Garnish Island

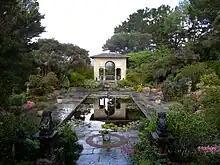
Italian Garden on Garnish Island

The island extends to and is renowned for its gardens which flourish in the mild humid micro-climate of Glengarriff harbour assisted by a mainly pine shelter belt. Structures include a clock tower, a Grecian temple, a Martello Tower, and an Italian casita.